Sheriff Hutton Castle

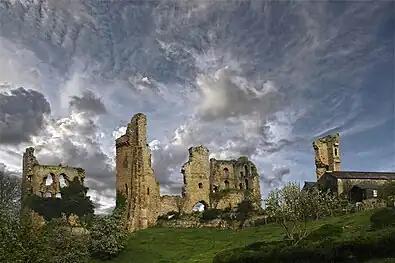

Sheriff Hutton Castle is a ruined quadrangular castle in the village of Sheriff Hutton, North Yorkshire, England. The site of the castle is north of York, and south-east of Easingwold.